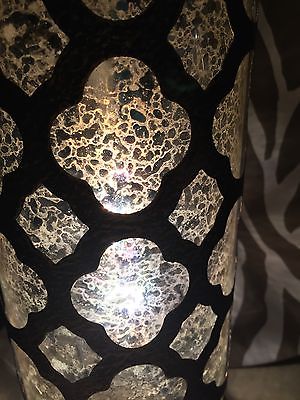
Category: lamp